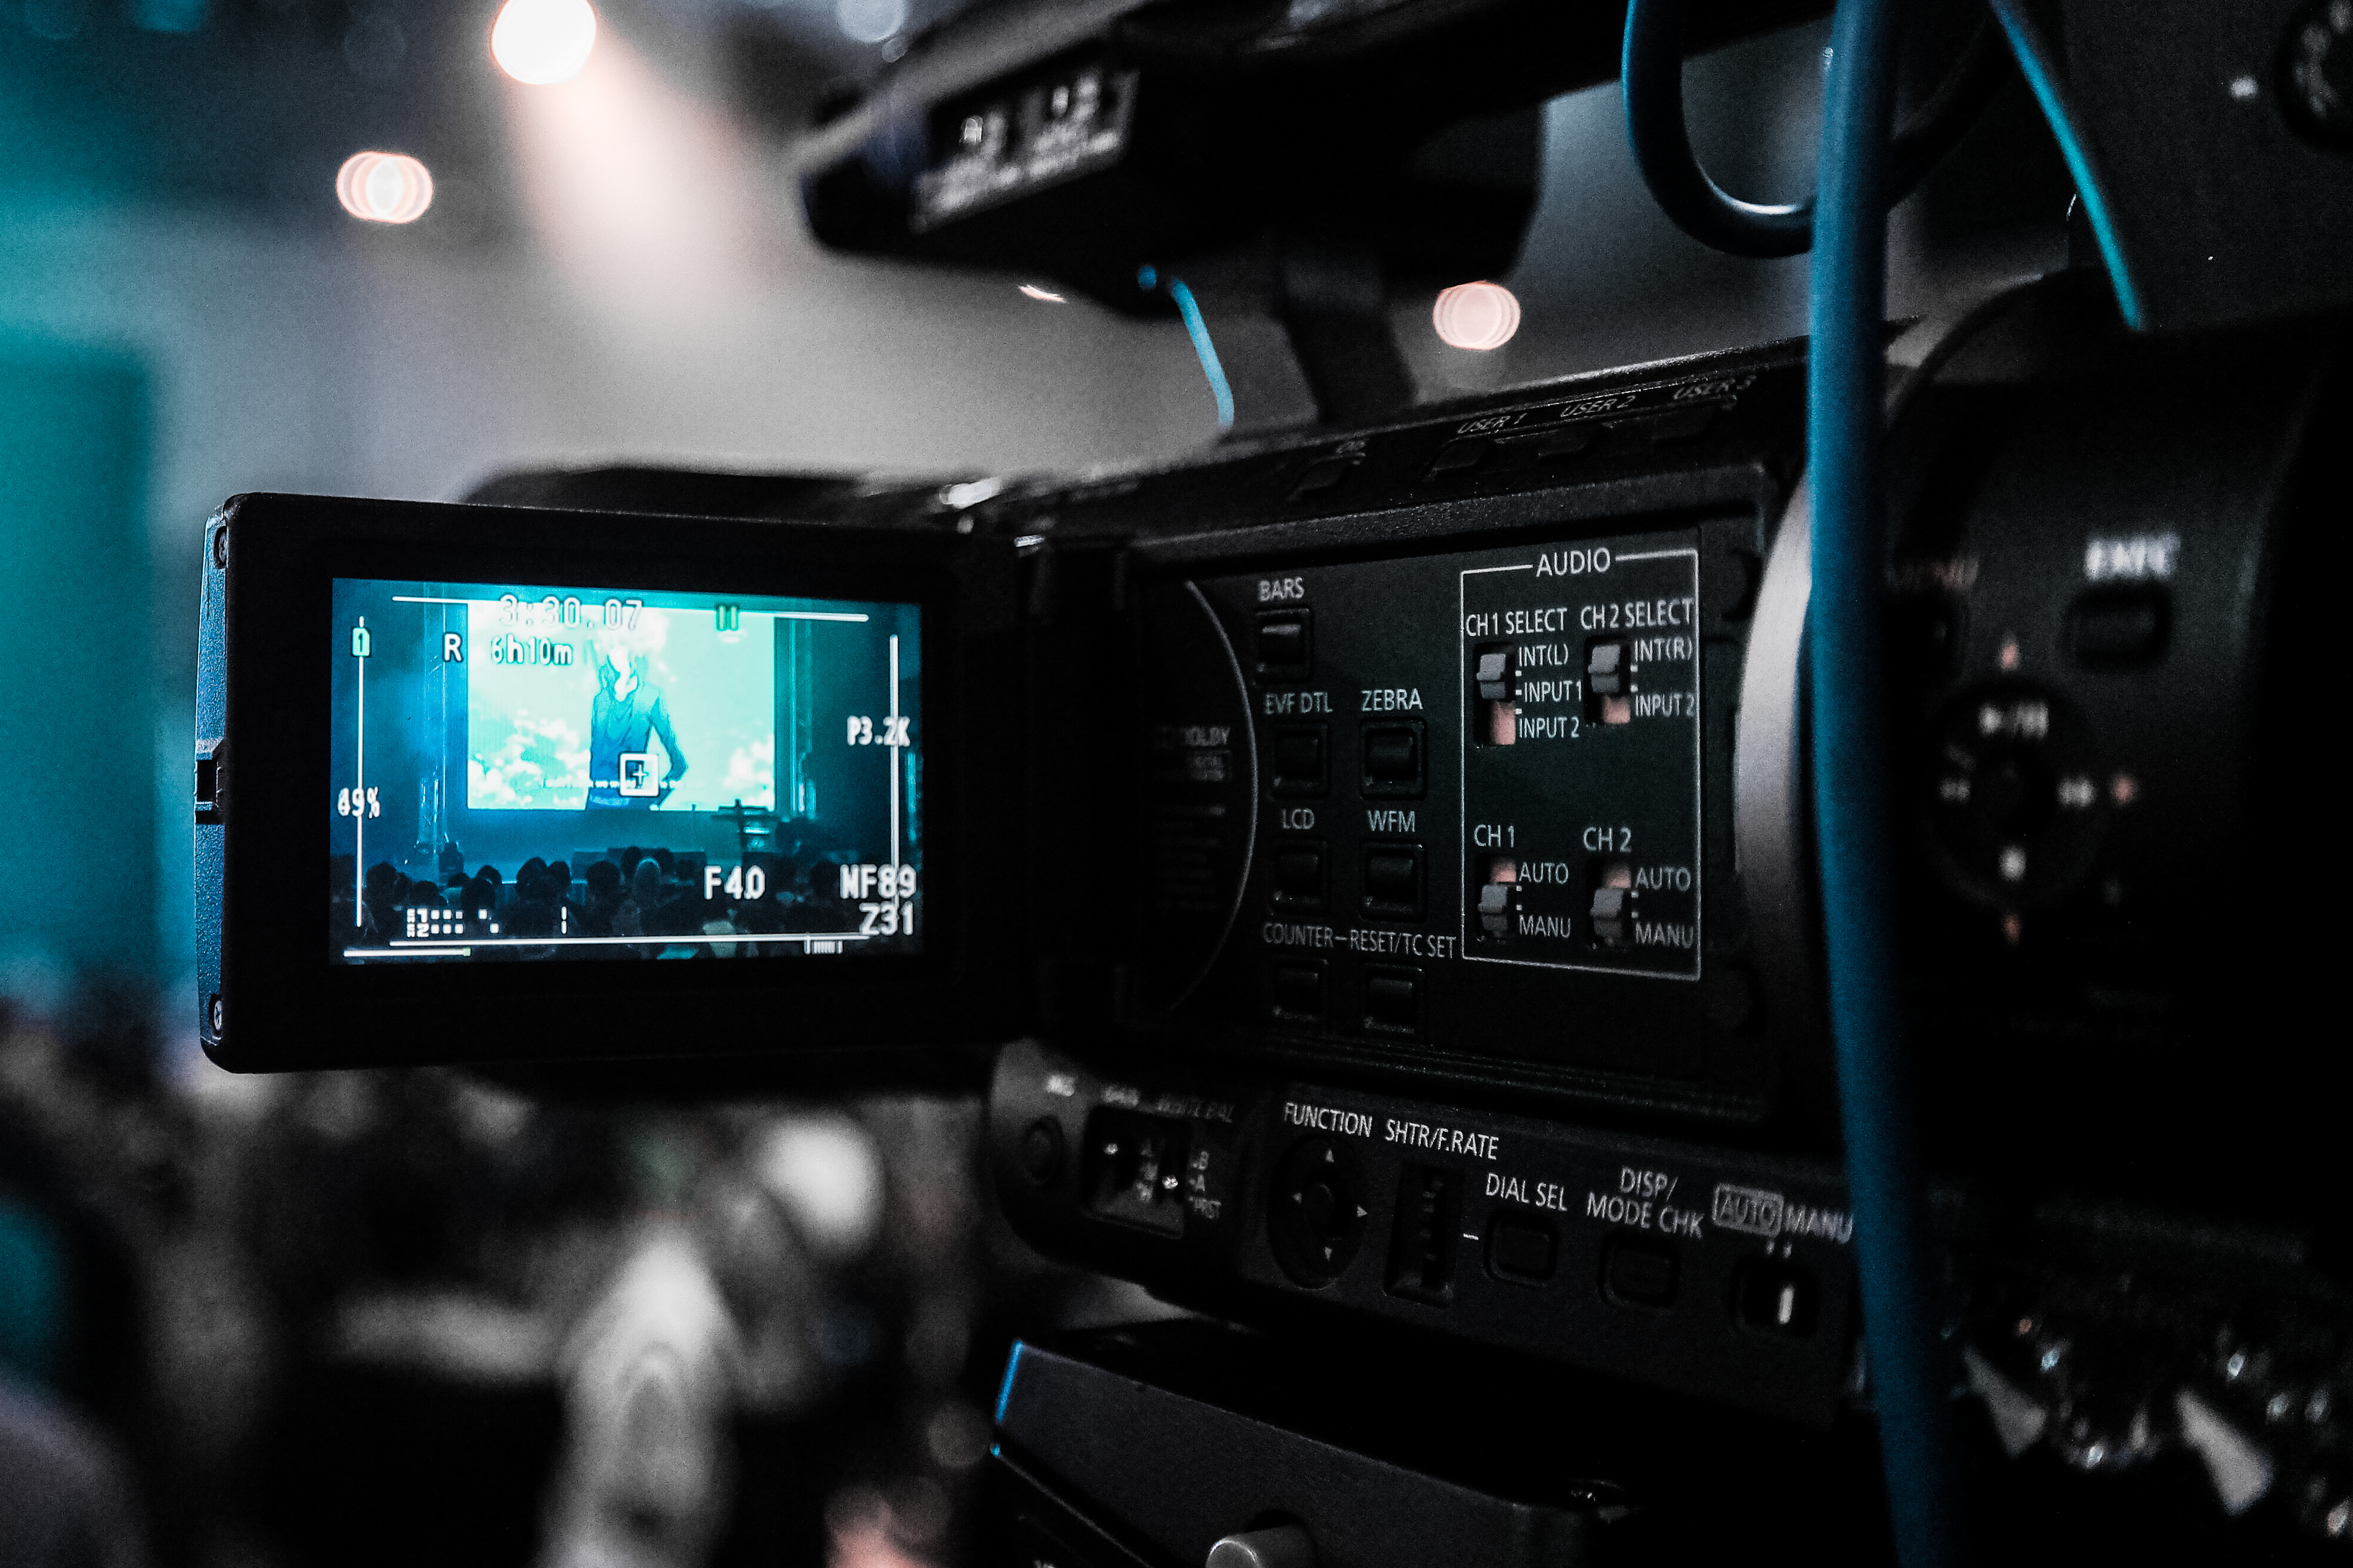
screen, record, light, technology, car, camera, film, vehicle, cockpit, broadcast, video camera, stage, video, shooting, electronics, display, broadcasting, movie, camcorder